Answer in natural language. How many Sinks are visible in the scene? Choose between the following options: 3, 1, 2, 0 or 4
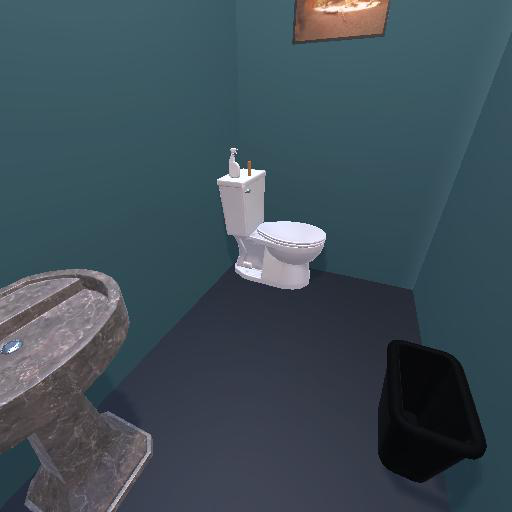
<answer>1</answer>